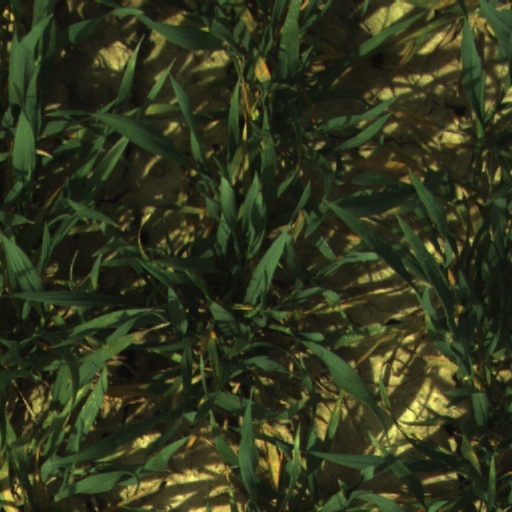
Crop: wheat